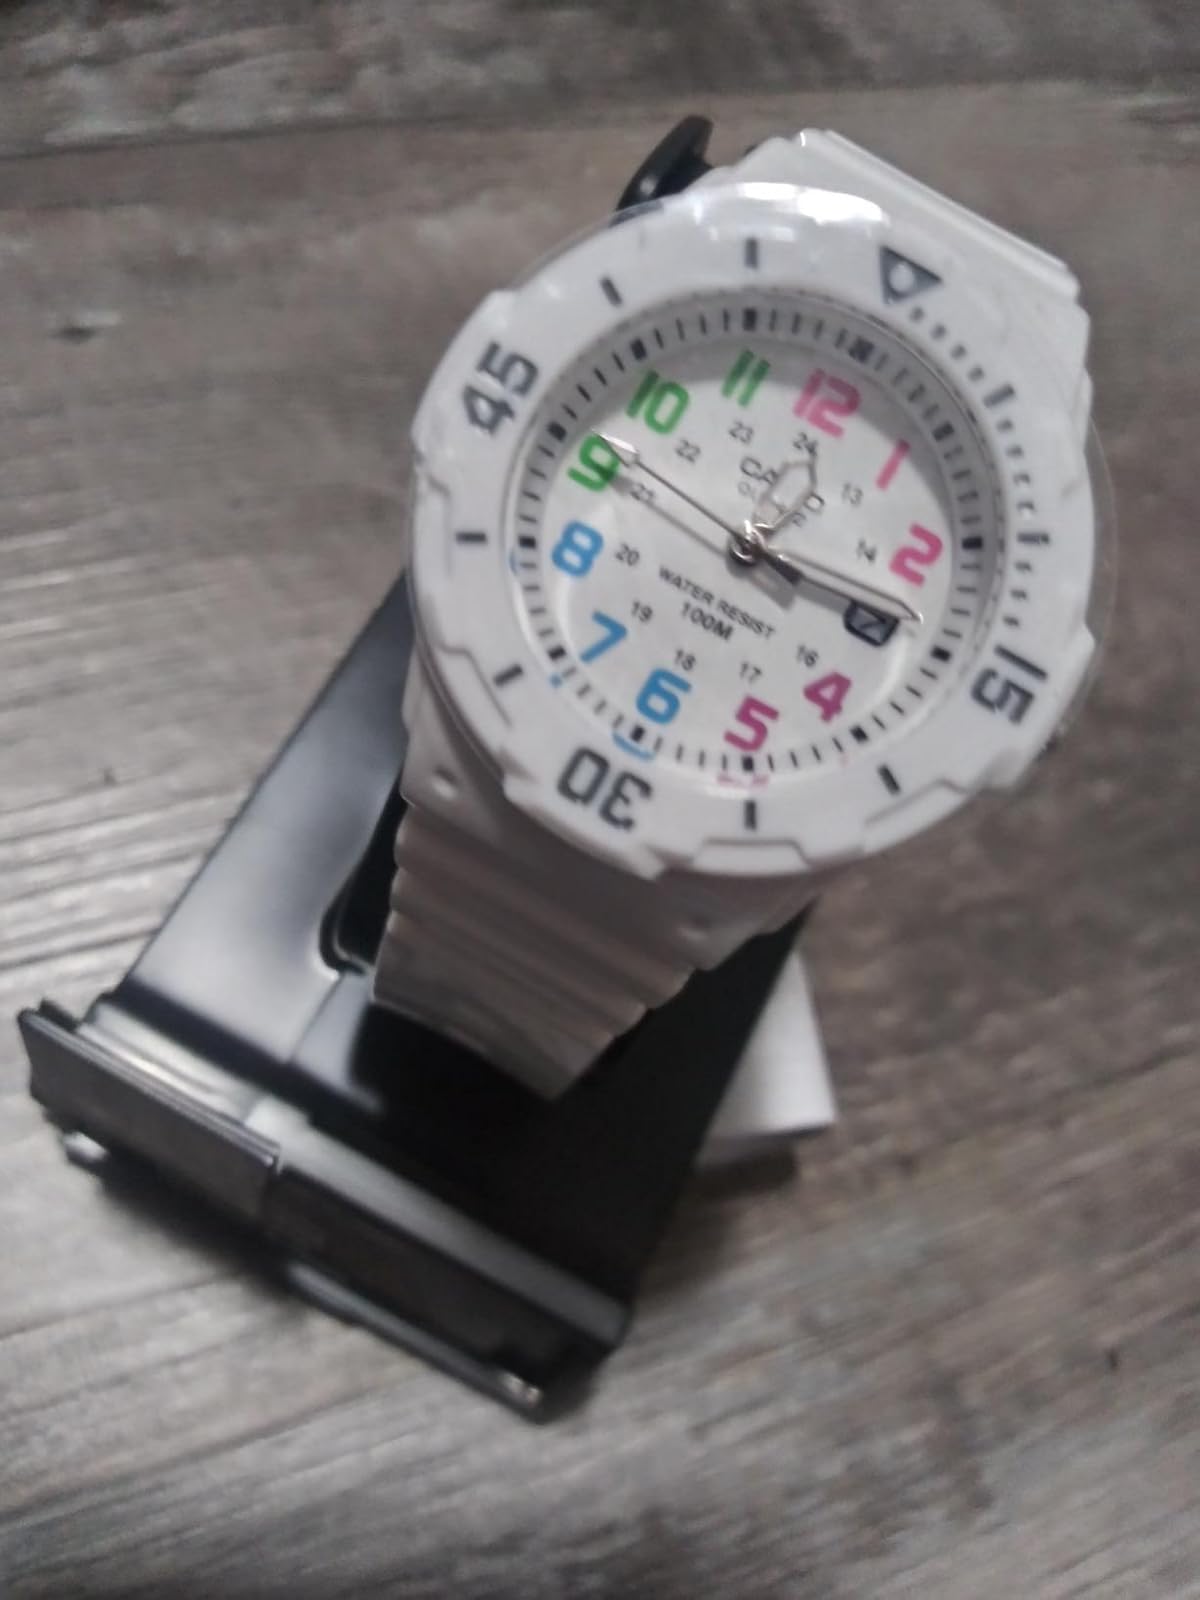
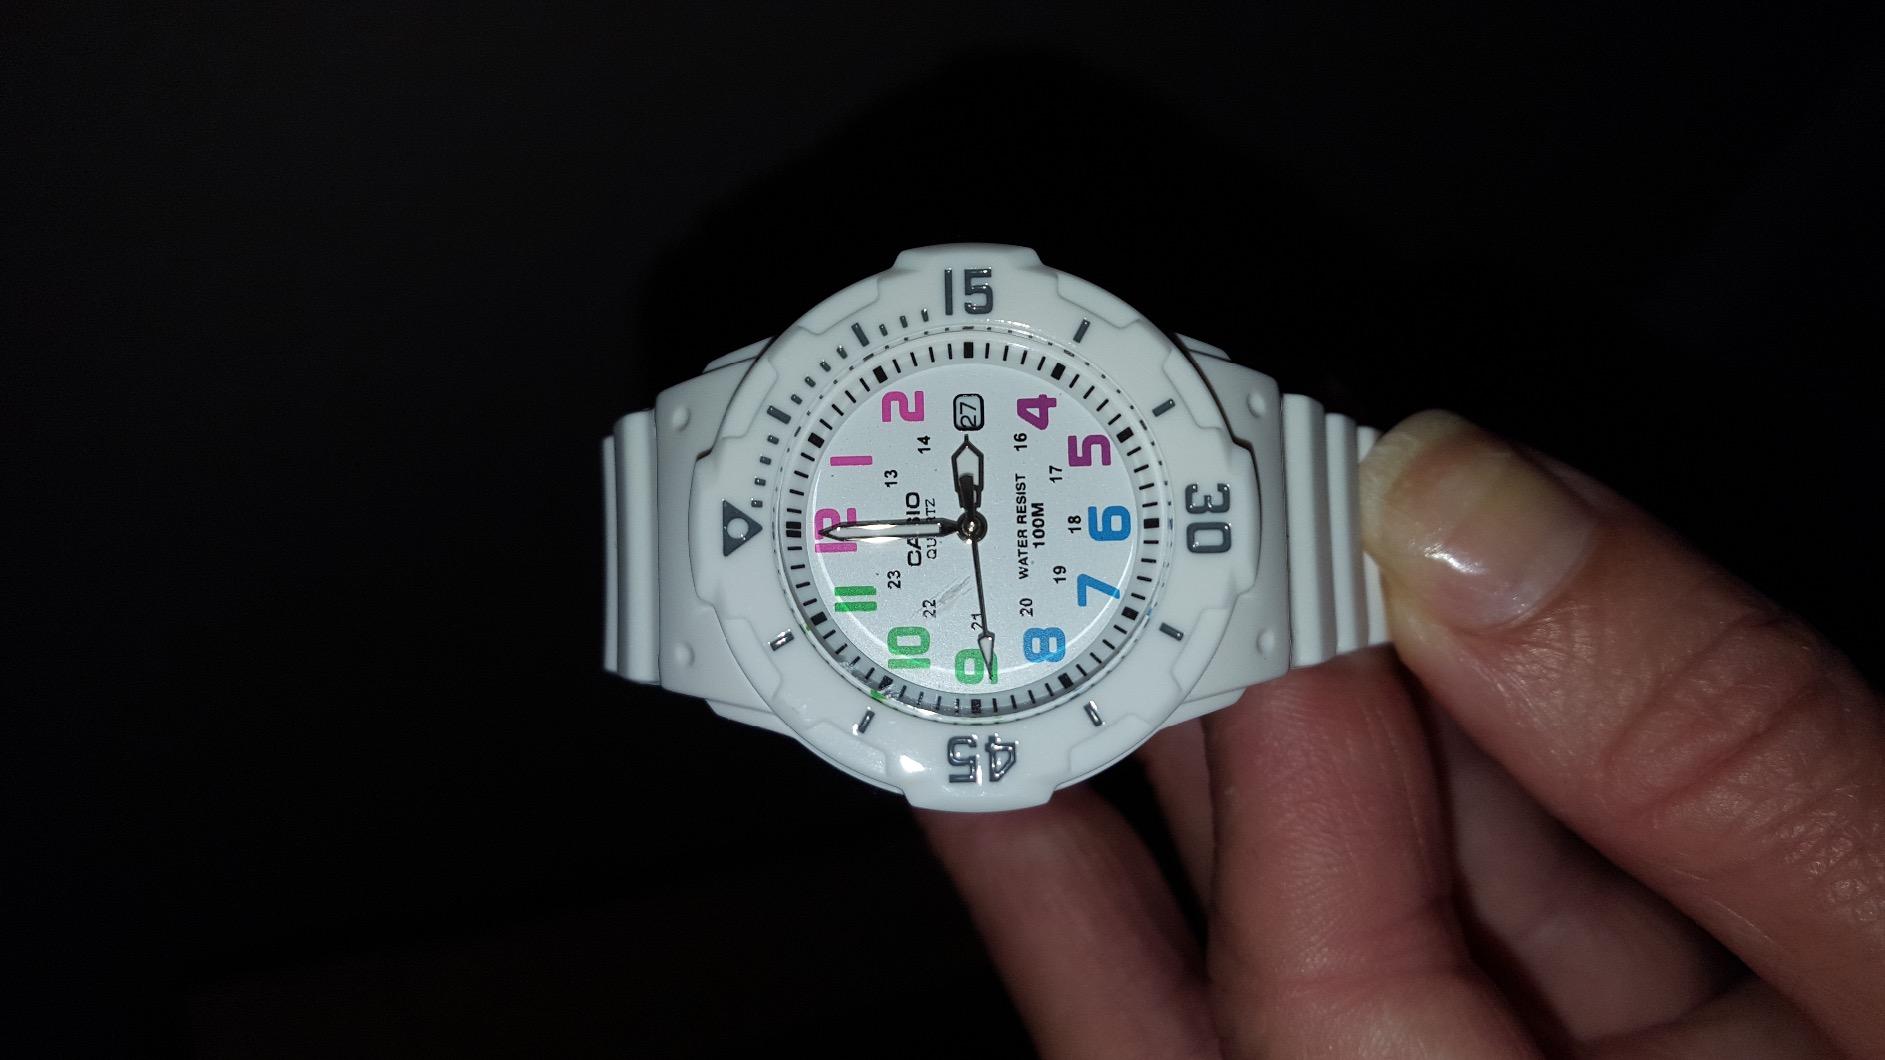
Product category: accessories_watch
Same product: yes